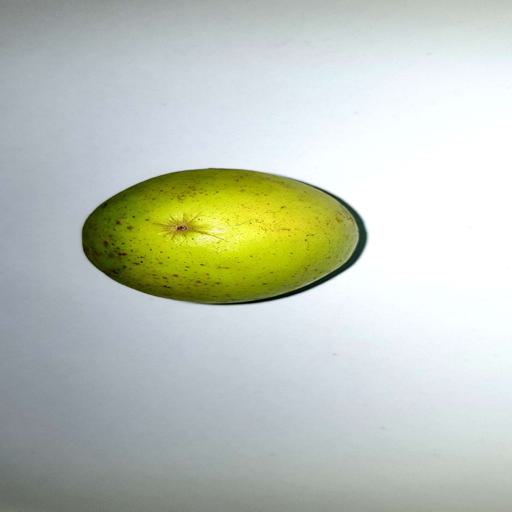
Label: healthy